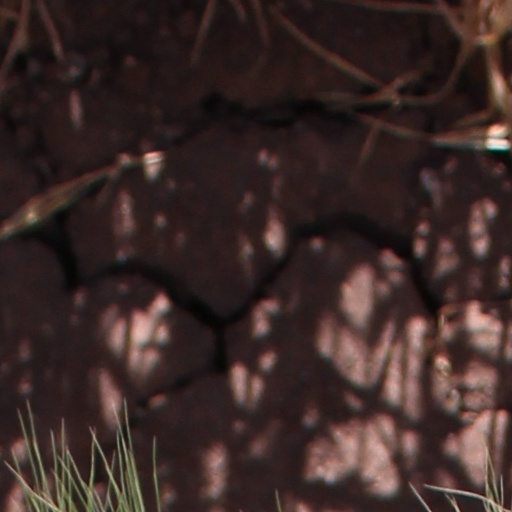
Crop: wheat